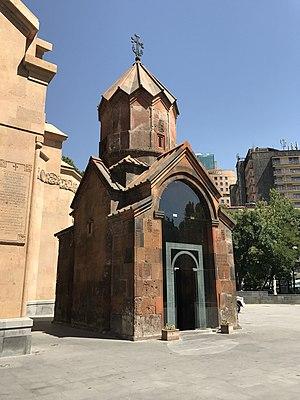
L'église Katoghiké est une petite église située dans le Kentron d'Erevan en Arménie. Elle date du XIIIᵉ siècle et est une des plus anciennes de la ville. Elle est à présent intégrée dans l'ensemble de l'église Sainte-Anne d'Erevan.